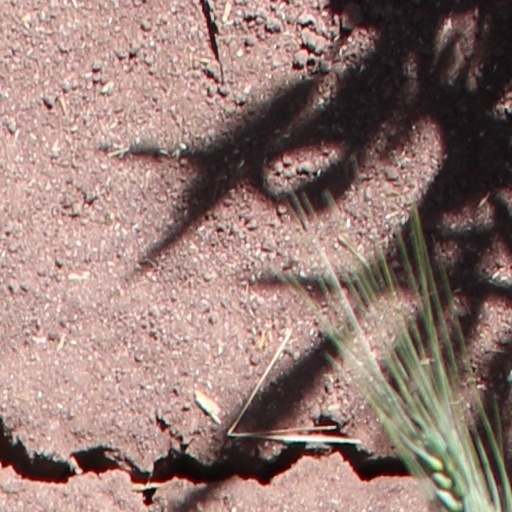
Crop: wheat